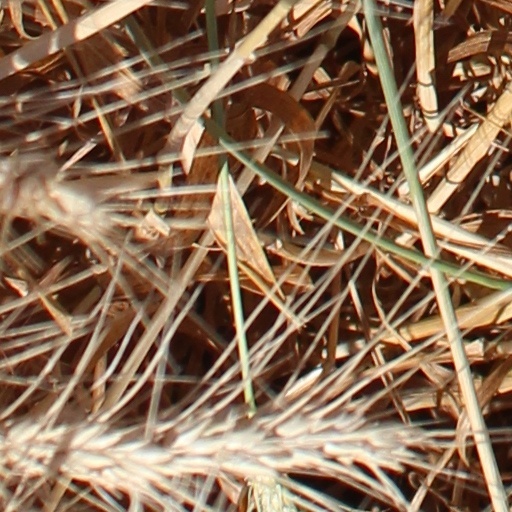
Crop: wheat